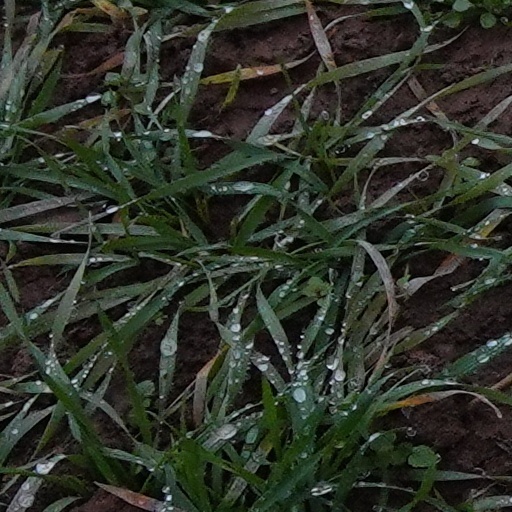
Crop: wheat